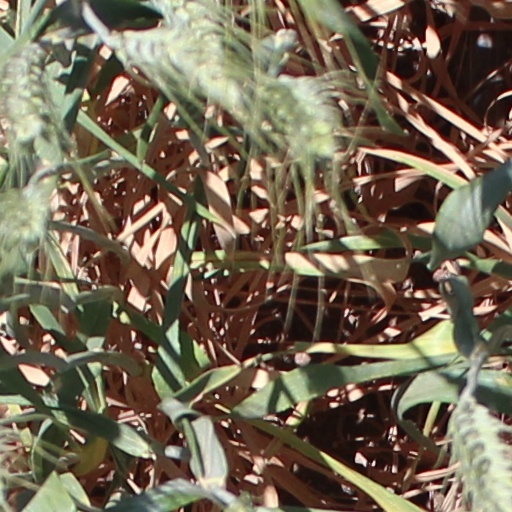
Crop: wheat